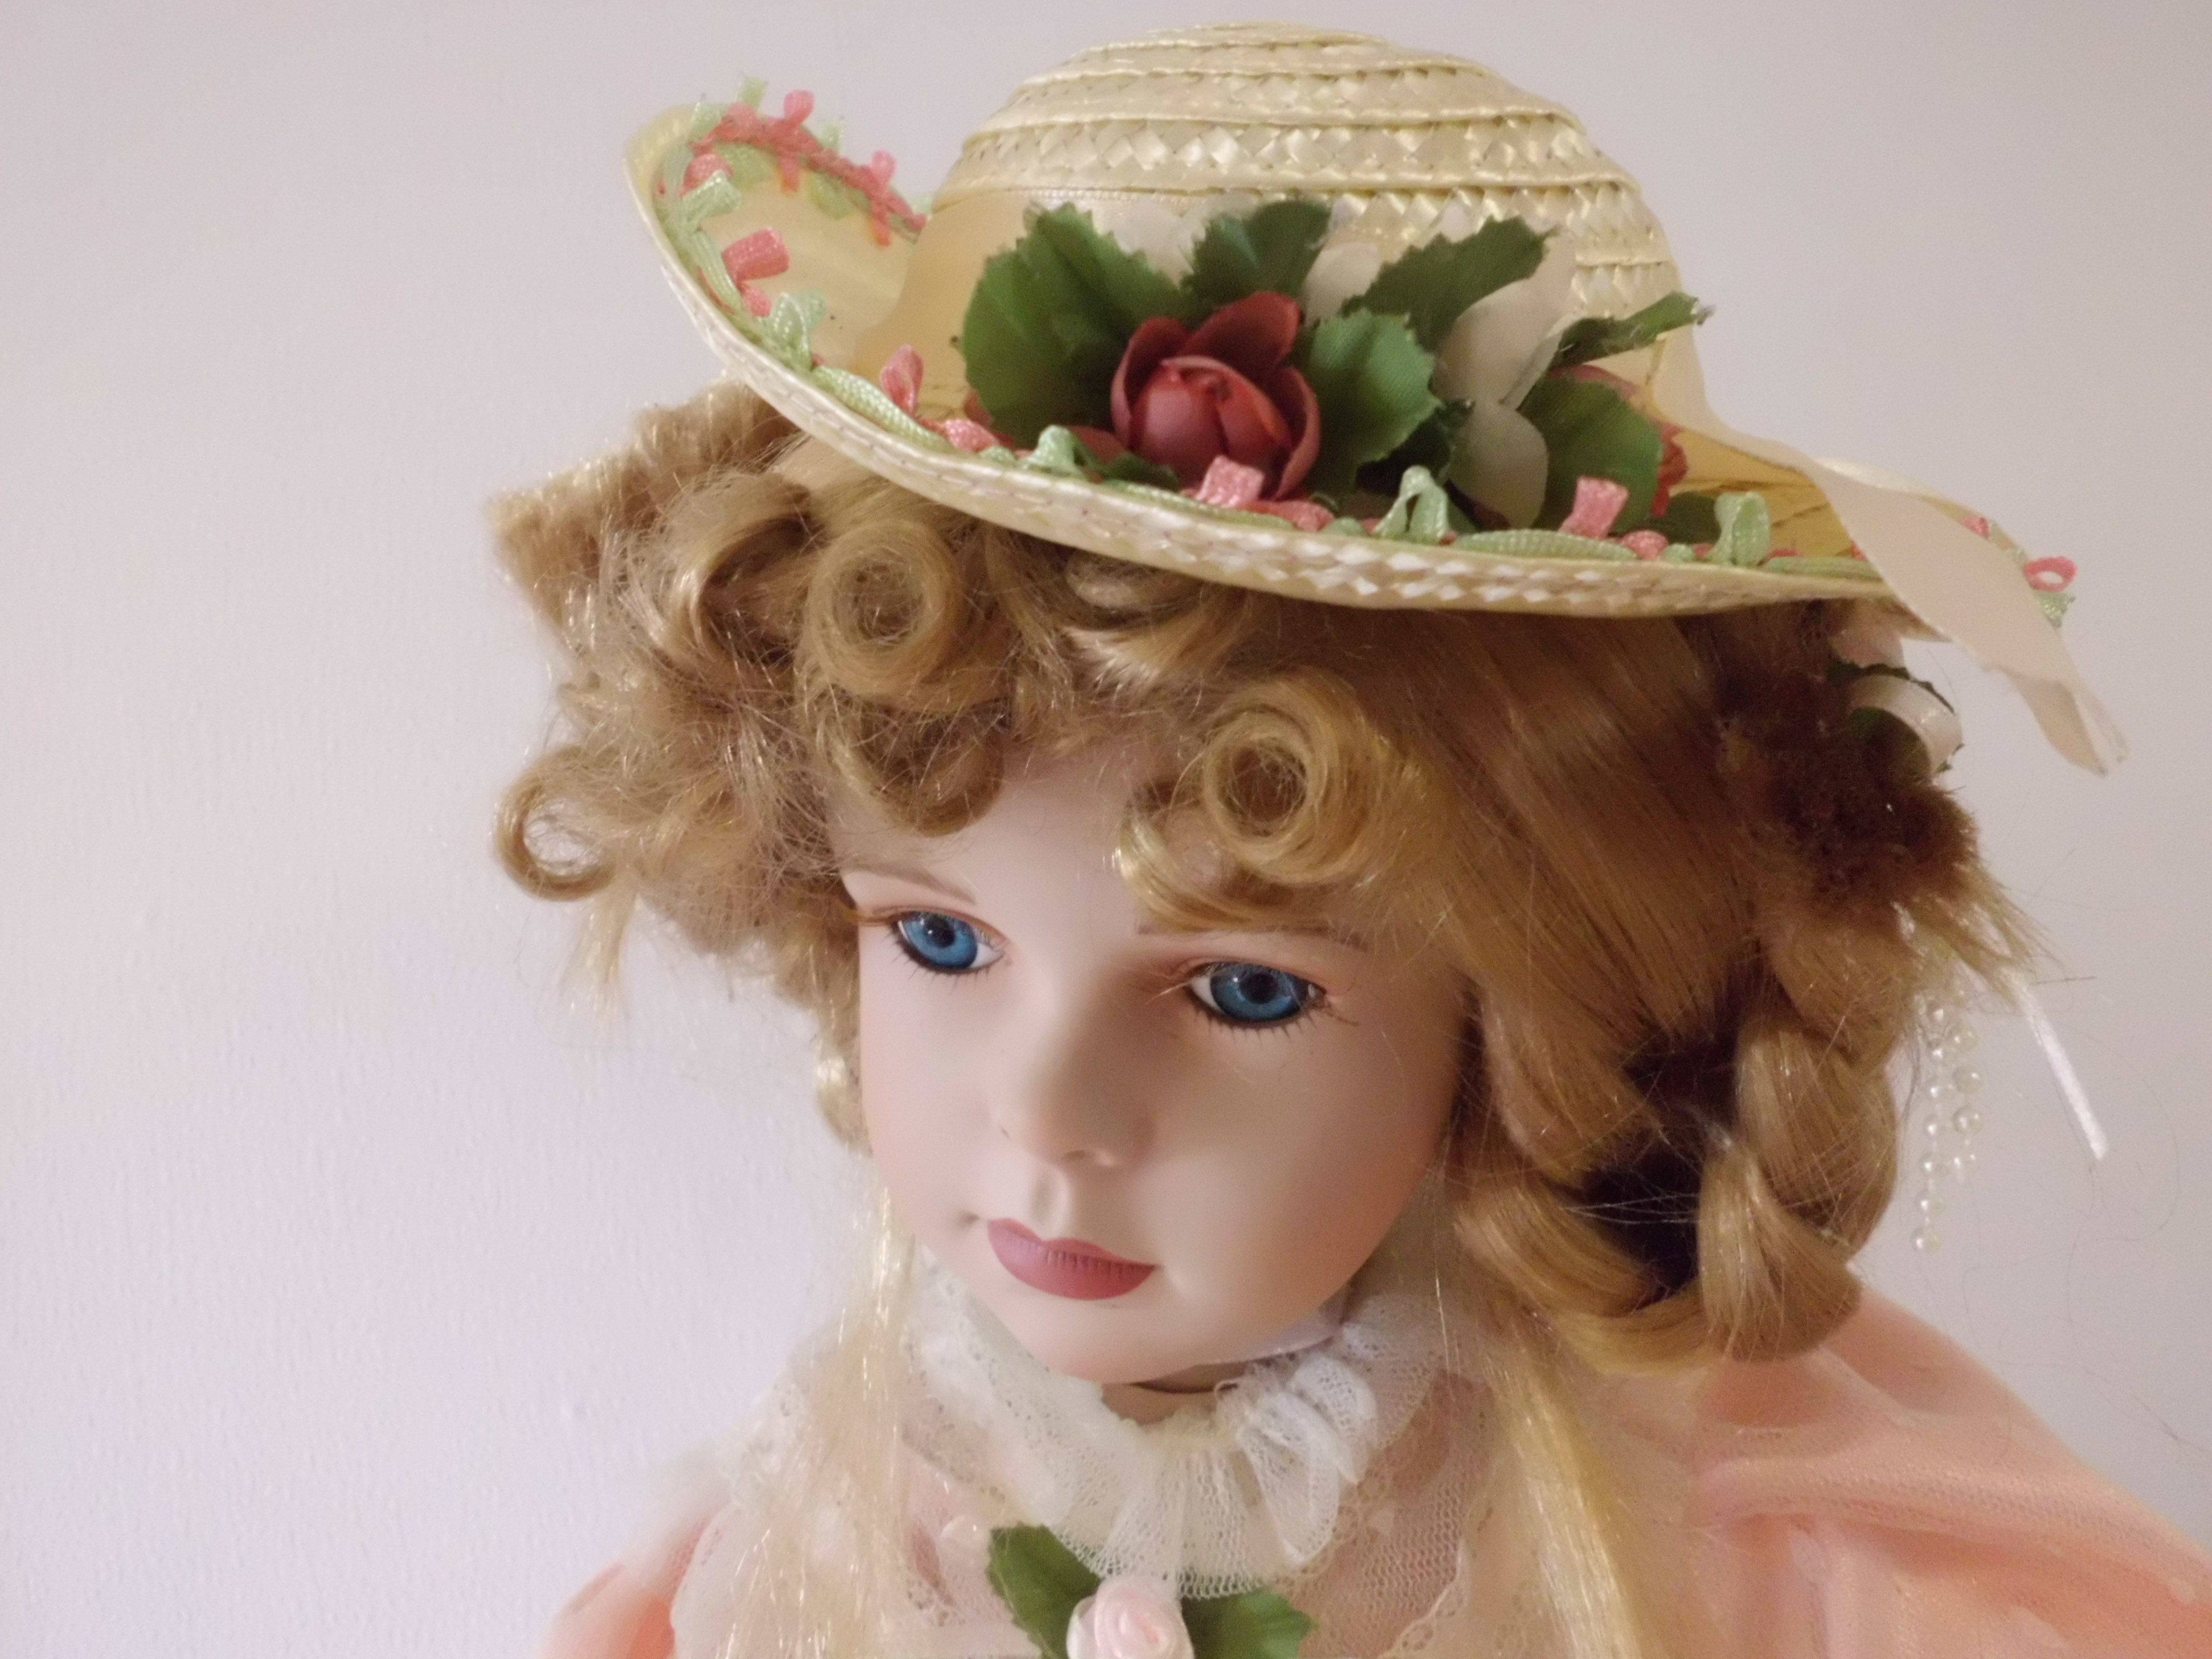
girl, flower, clothing, toy, doll, head, toys, faces, dolls head